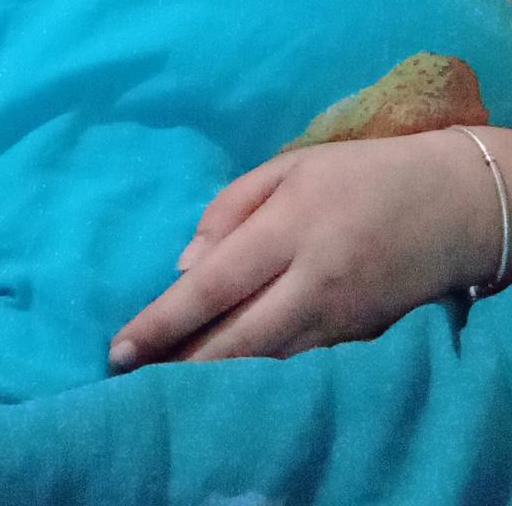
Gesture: no_gesture